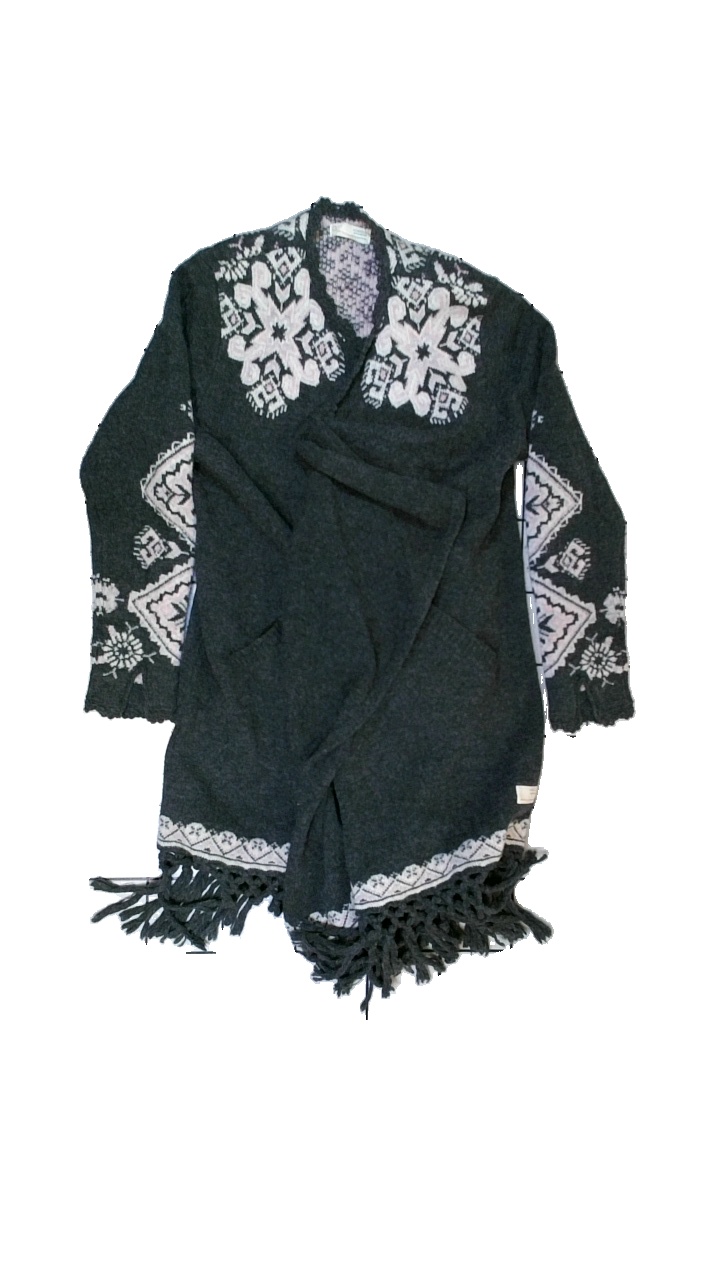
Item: Sweater (Ladies)
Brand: Odd Molly
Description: Long sweater with print
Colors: Grey, Pink, White, Multicolor
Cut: Long
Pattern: Other
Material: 75% wool, 25% nylon
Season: All
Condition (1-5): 1
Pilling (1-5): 1
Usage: Export
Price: <50